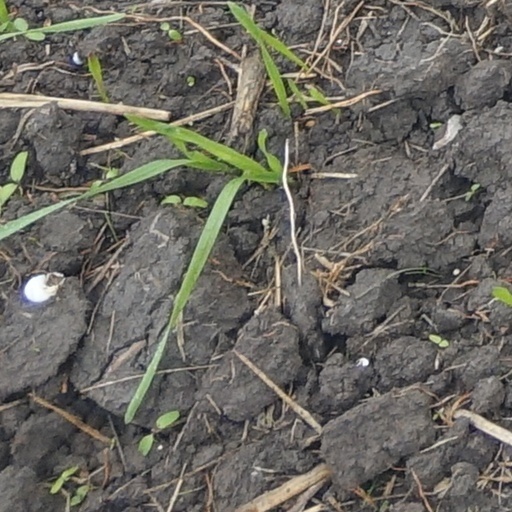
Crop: wheat